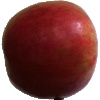
Label: apple_crimson_snow